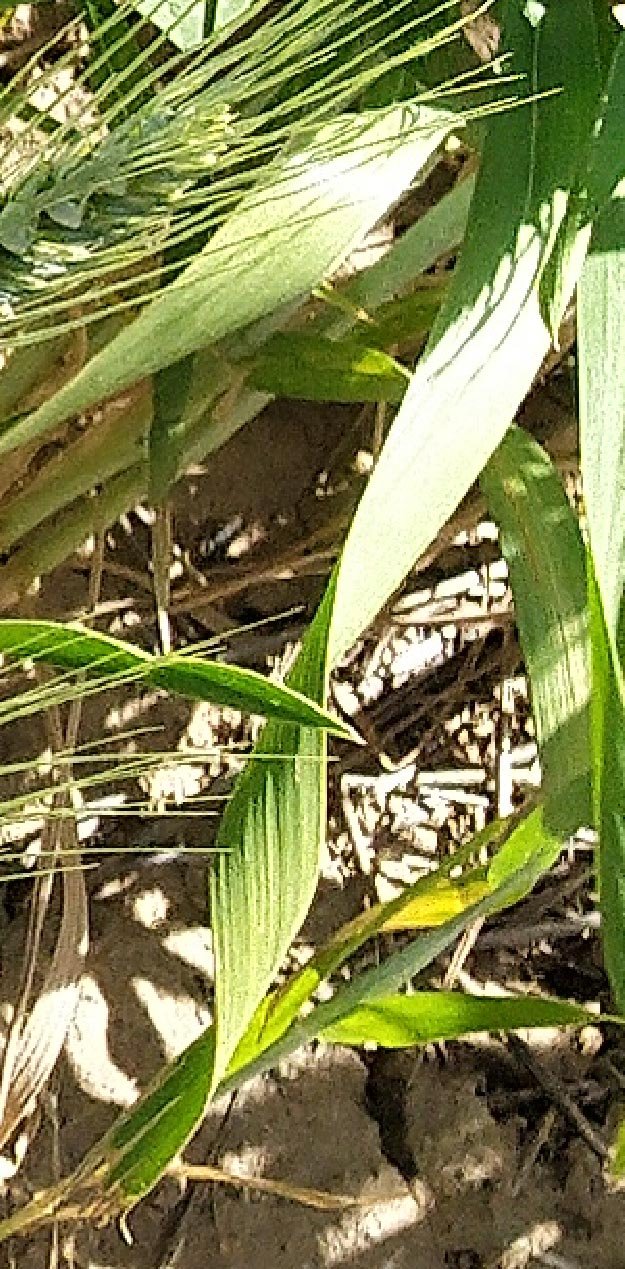
Label: Wheat___Healthy